Answer in natural language. Is Television (marked B) to the right of sofa (marked C)? Choose between the following options: no or yes
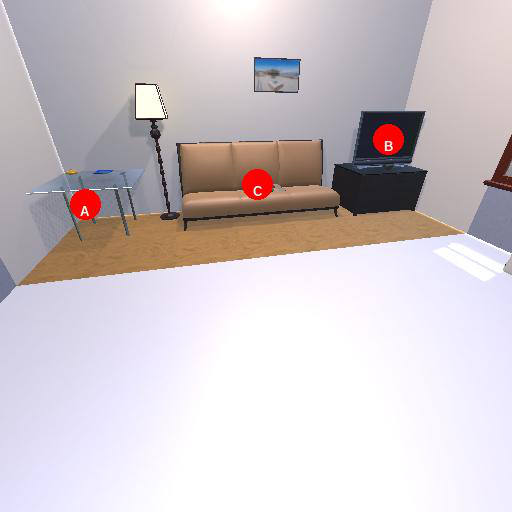
<answer>yes</answer>